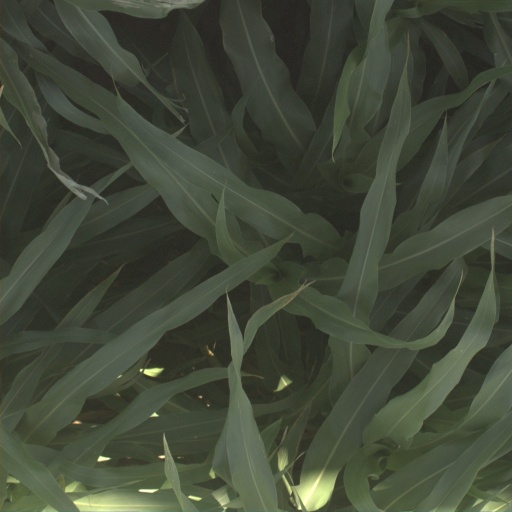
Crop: sorghum